Parasitism

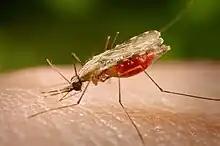
Mosquitoes are micropredators and important vectors of disease

A micropredator attacks more than one host, reducing each host's fitness by at least a small amount, and is only in contact with any one host intermittently. This behavior makes micropredators suitable as vectors, as they can pass smaller parasites from one host to another. Most micropredators are hematophagic, feeding on blood. They include annelids such as leeches, crustaceans such as branchiurans and gnathiid isopods, various dipterans such as mosquitoes and tsetse flies, other arthropods such as fleas and ticks, vertebrates such as lampreys, and mammals such as vampire bats.